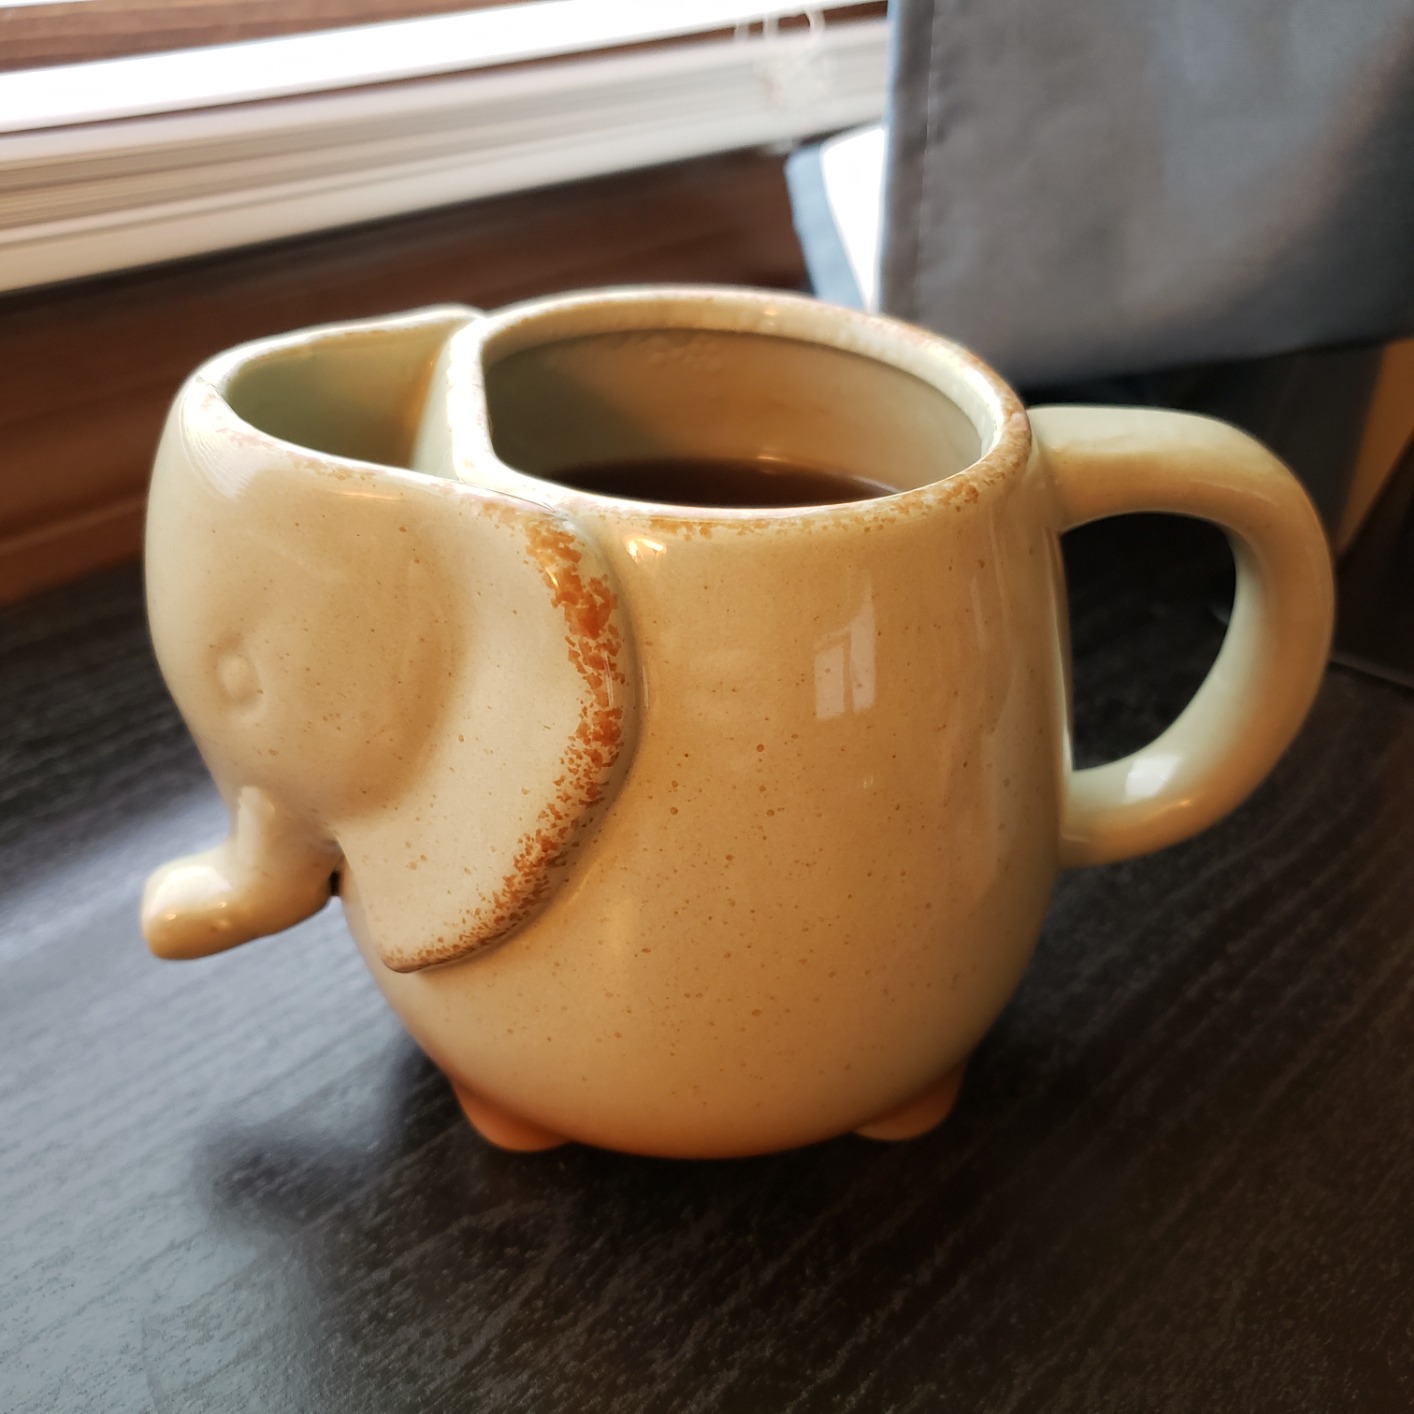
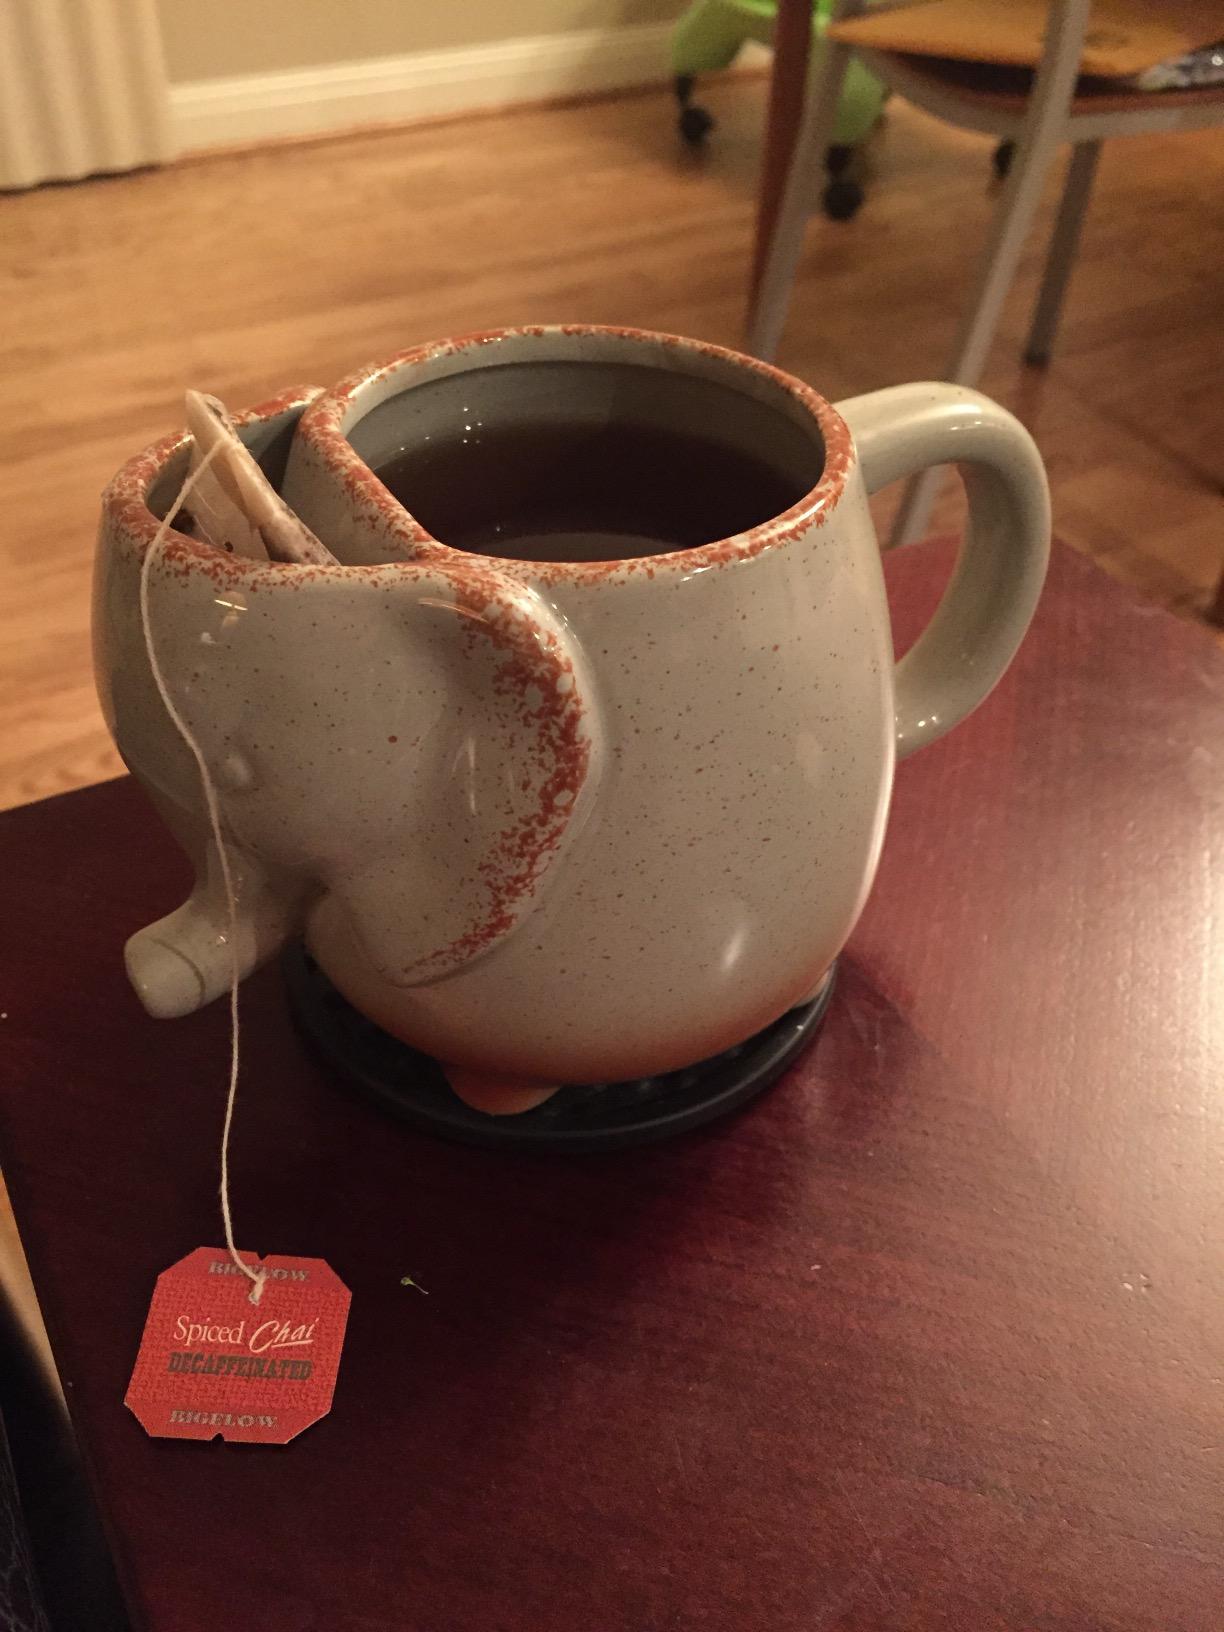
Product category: items_mug
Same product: yes